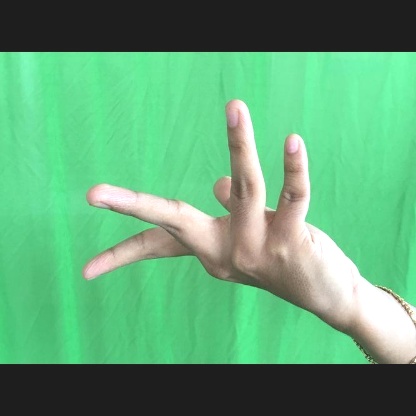
Mudra: Alapadmam